Alex, Haute-Savoie

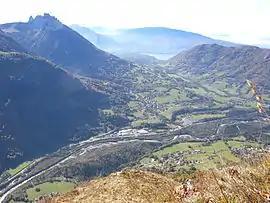
A view of the village from the Parmelan, with Lake Annecy in the background

Alex is a commune in the Haute-Savoie department in the Auvergne-Rhône-Alpes region in south-eastern France.